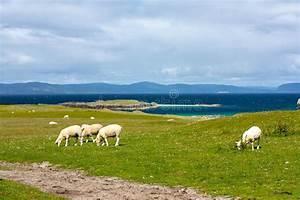
sheep